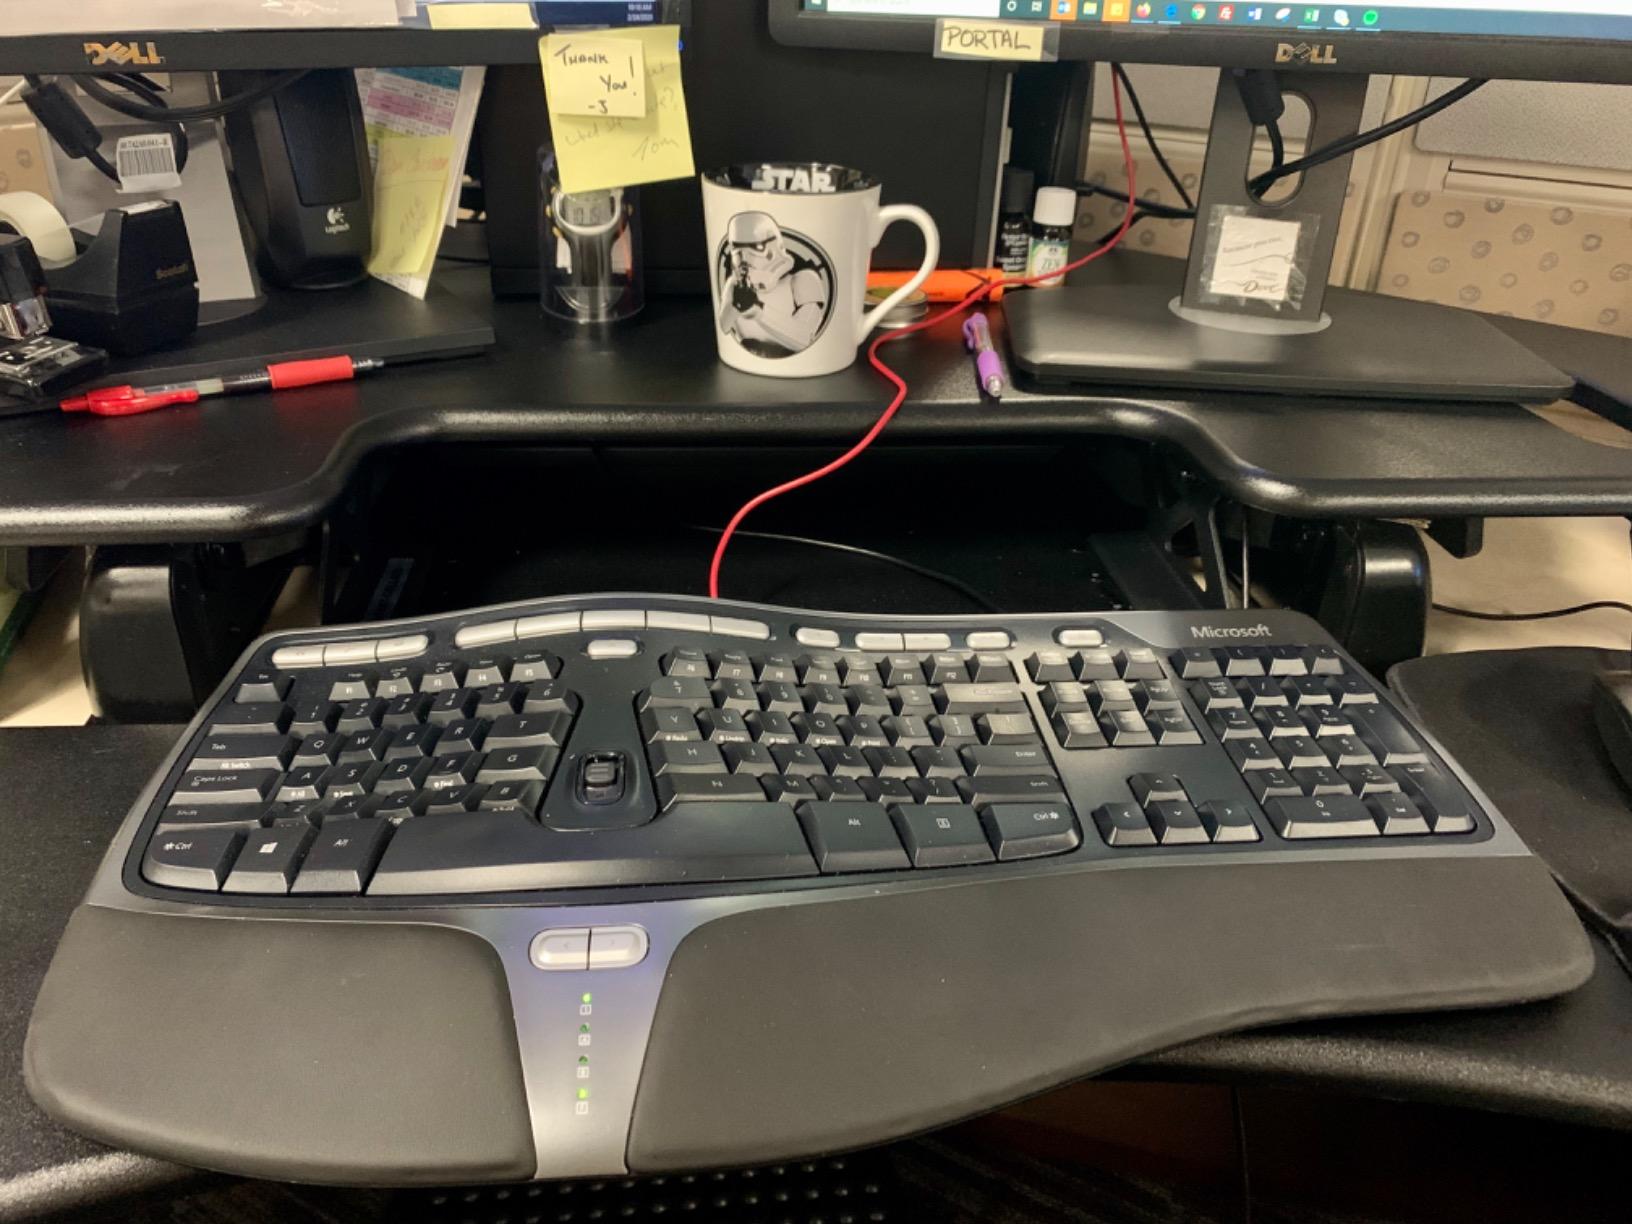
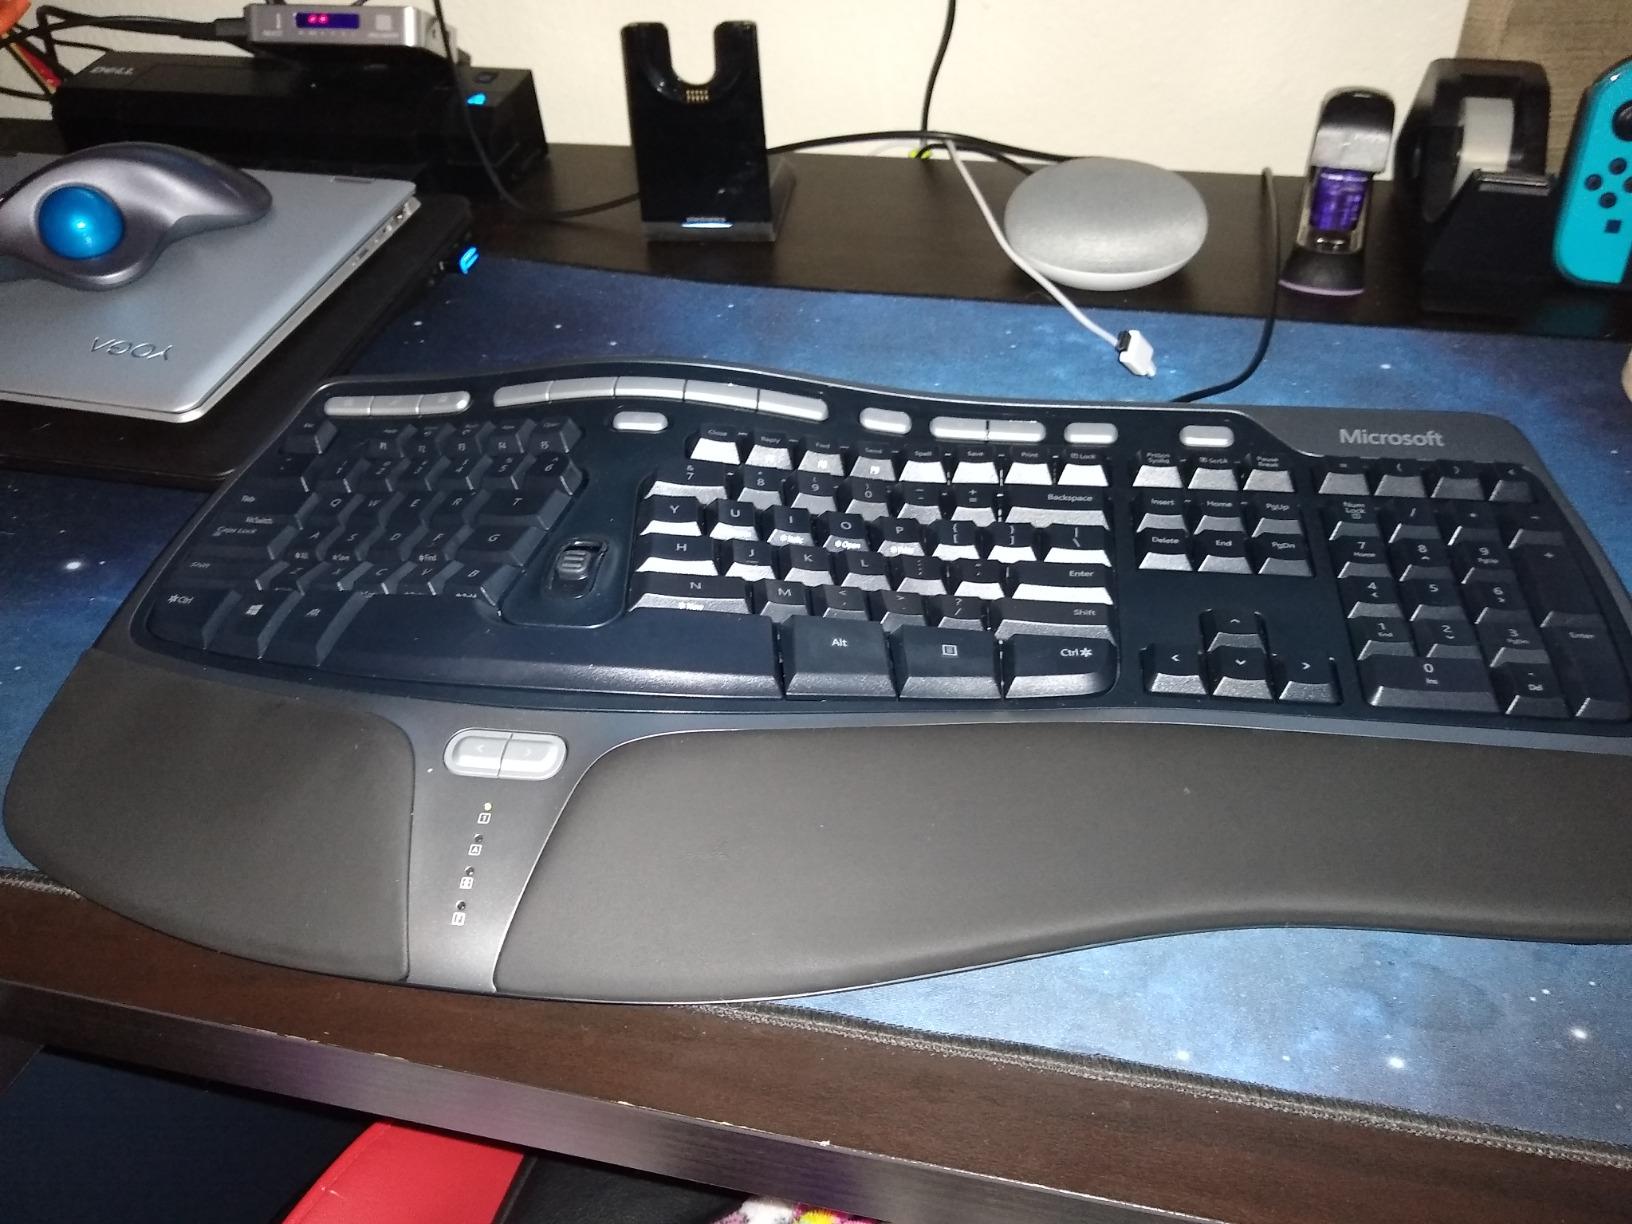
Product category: keyboard
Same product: yes